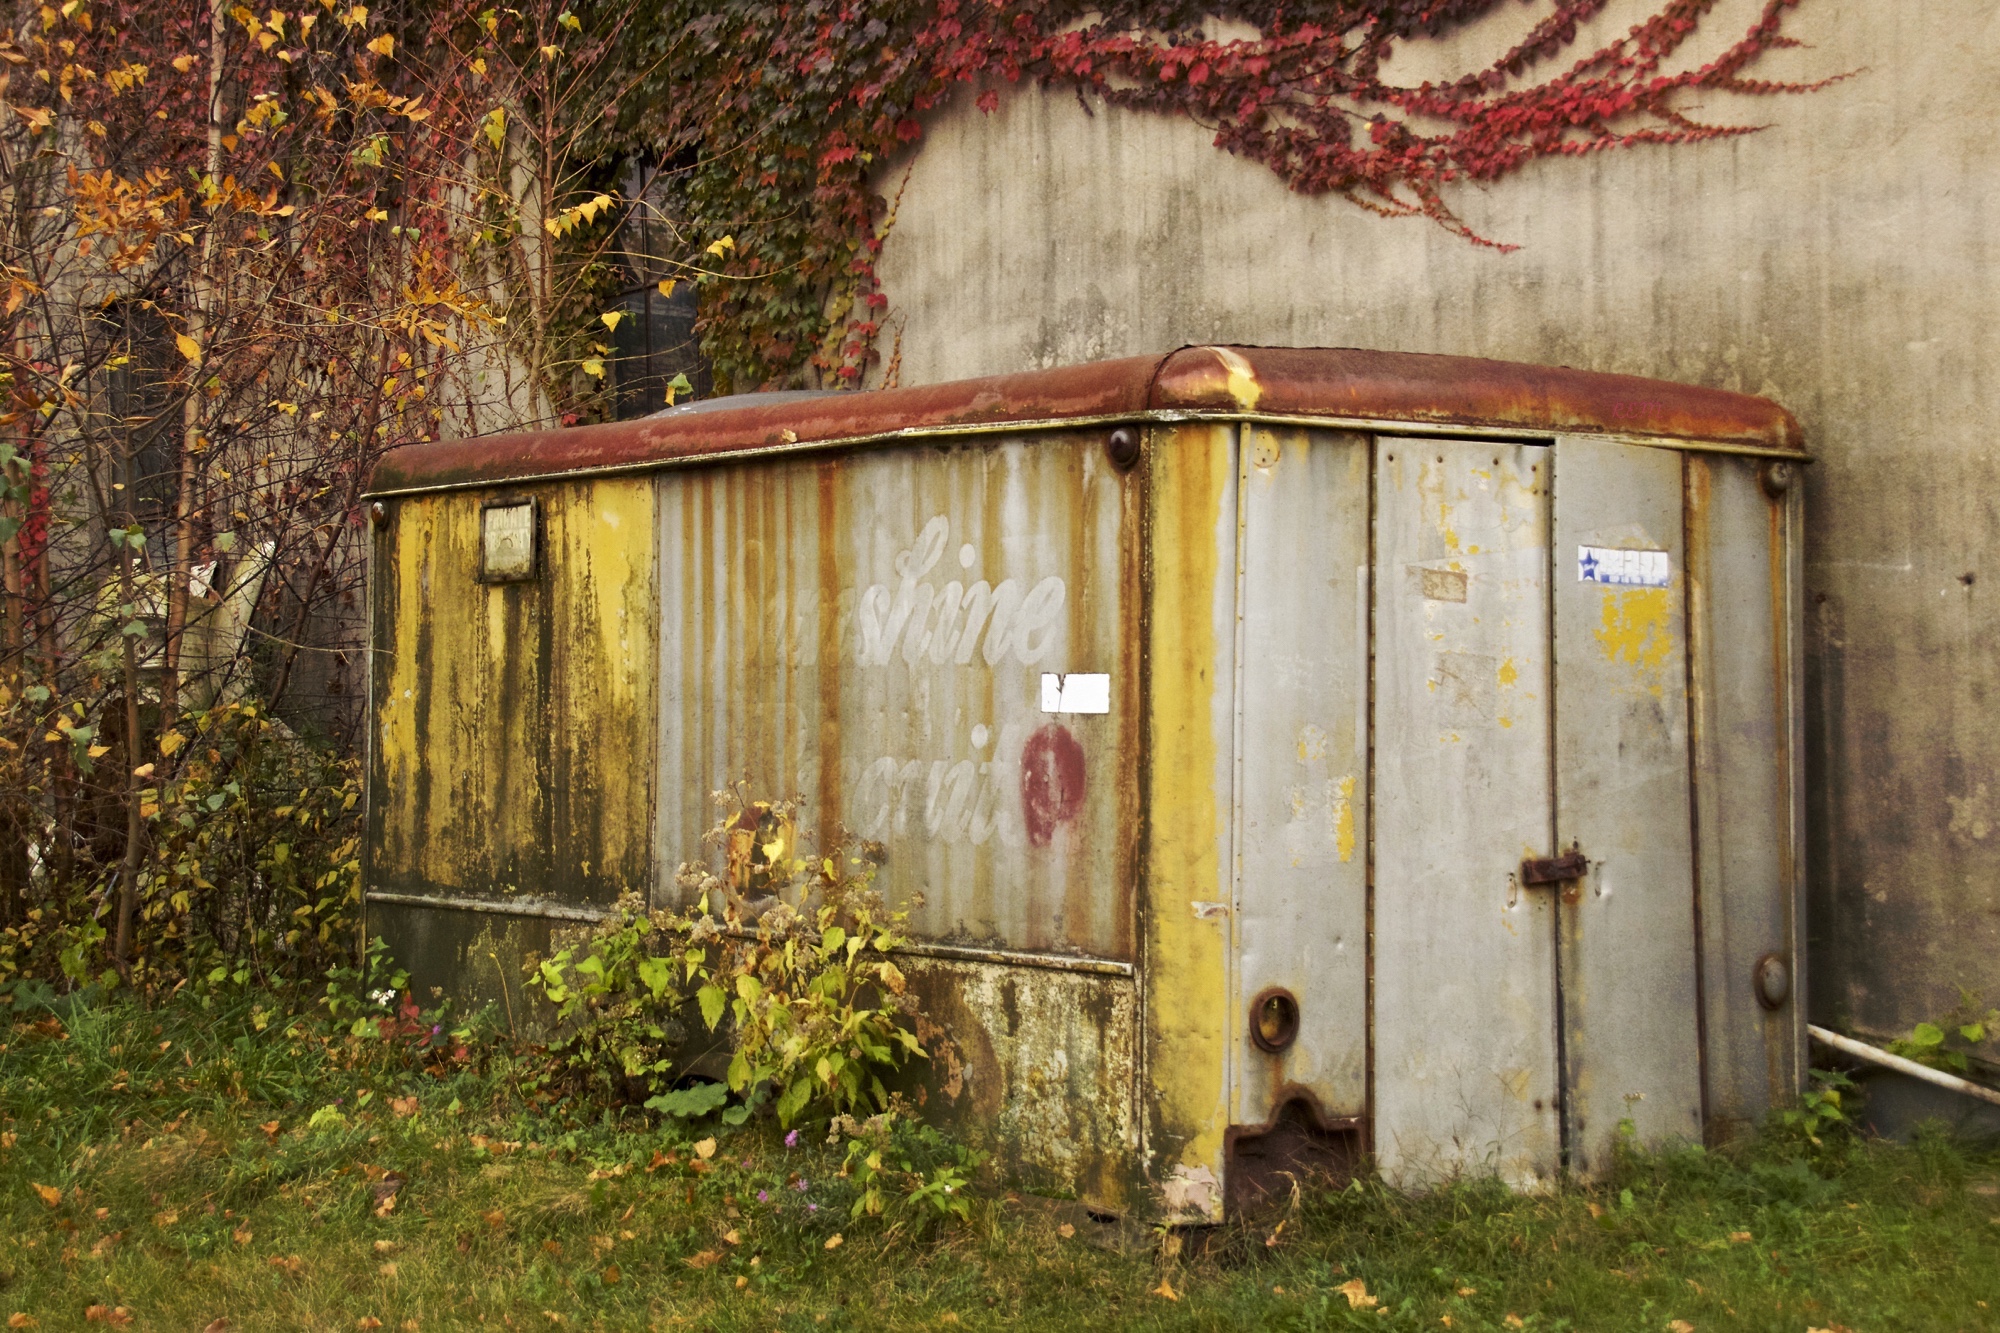
wood, house, building, barn, shed, hut, shack, autumn, agriculture, stall, outhouse, fallcolor, odc, sunshinebiscuits, texturebykerstinfrank, 49, man made object, outdoor structure